Roger Mostyn (MP, born 1567)

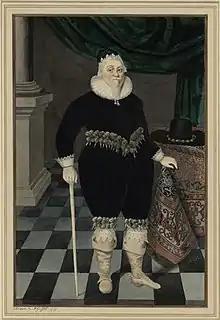
Sir Roger Mostyn

Sir Roger Mostyn (1567 – 18 August 1642) was an English politician who sat in the House of Commons from 1621 to 1622.